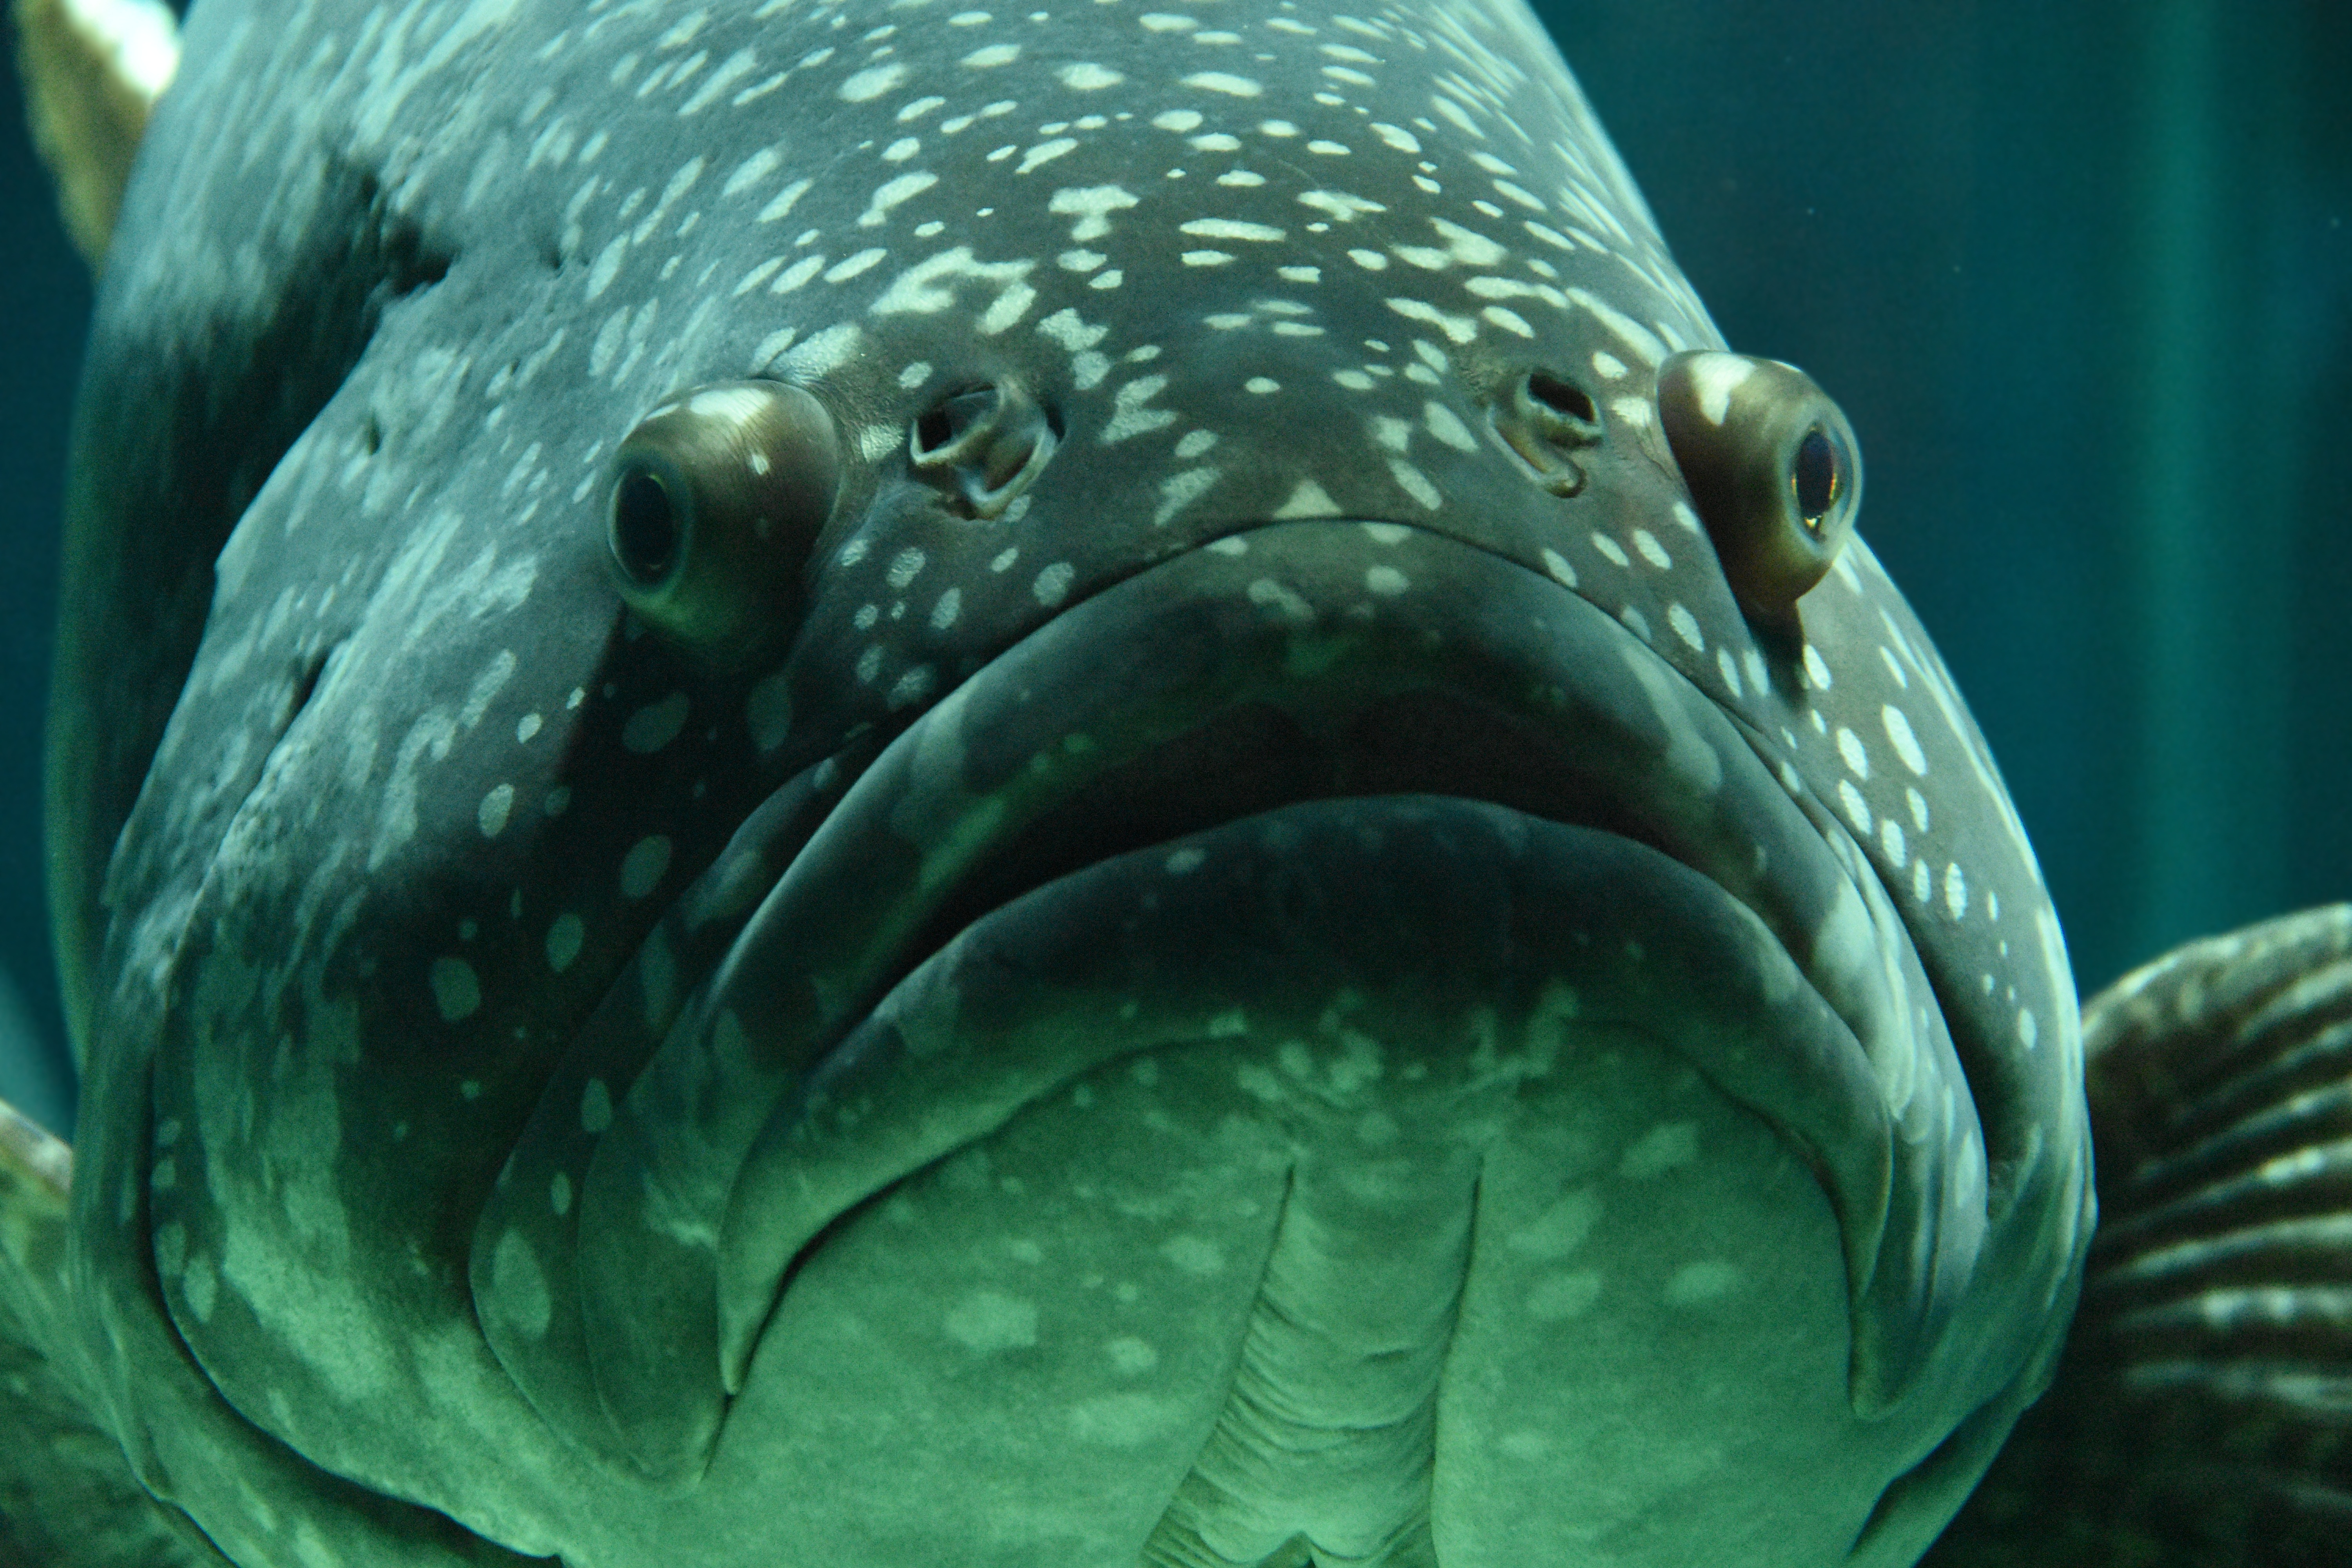
water, animal, wildlife, underwater, biology, fish, swimming, close up, aquarium, organism, marine biology, deep sea fish